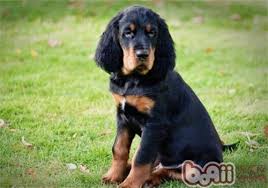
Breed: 228-n000085-Gordon_setter